Australian Hall

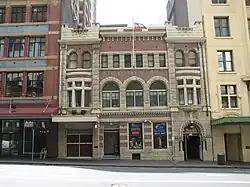
Australian Hall

The Australian Hall is a heritage-listed community building located at 150–152 Elizabeth Street, in the Sydney central business district, in New South Wales, Australia. It was the site of the Day of Mourning protests by Aboriginal Australians on 26 January 1938. It was also known as the Cyprus–Hellene Club until 1998. The property is owned by the Indigenous Land Corporation, a statutory corporation of the Australian Government. It was added to the Australian National Heritage List on 20 May 2008 and was added to the New South Wales State Heritage Register on 2 April 1999.